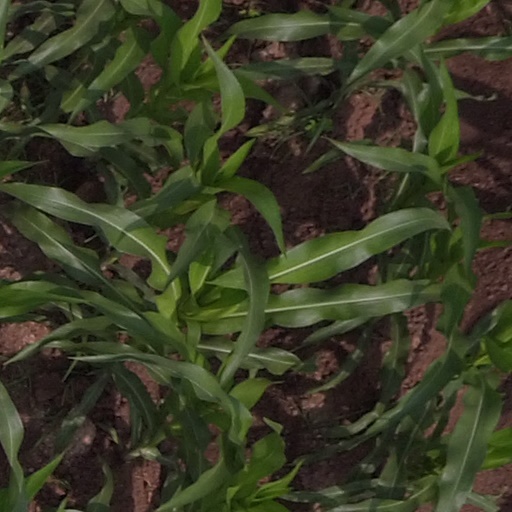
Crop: maize; corn